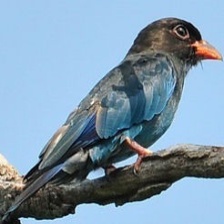
Species: ASIAN DOLLARD BIRD
Scientific name: EURYSTOMUS ORIENTALIS